Cheshire (comics)

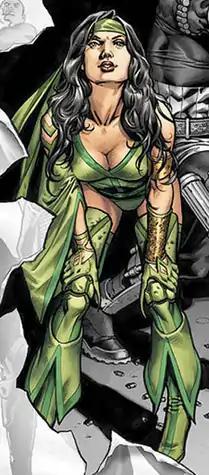
Cheshire, art by J. G. Jones.

Cheshire (Jade Nguyen) is a supervillain appearing in DC Comics. She is a long-standing rival of the superhero team, the Teen Titans, and occasional love interest of Roy Harper and Thomas Blake.